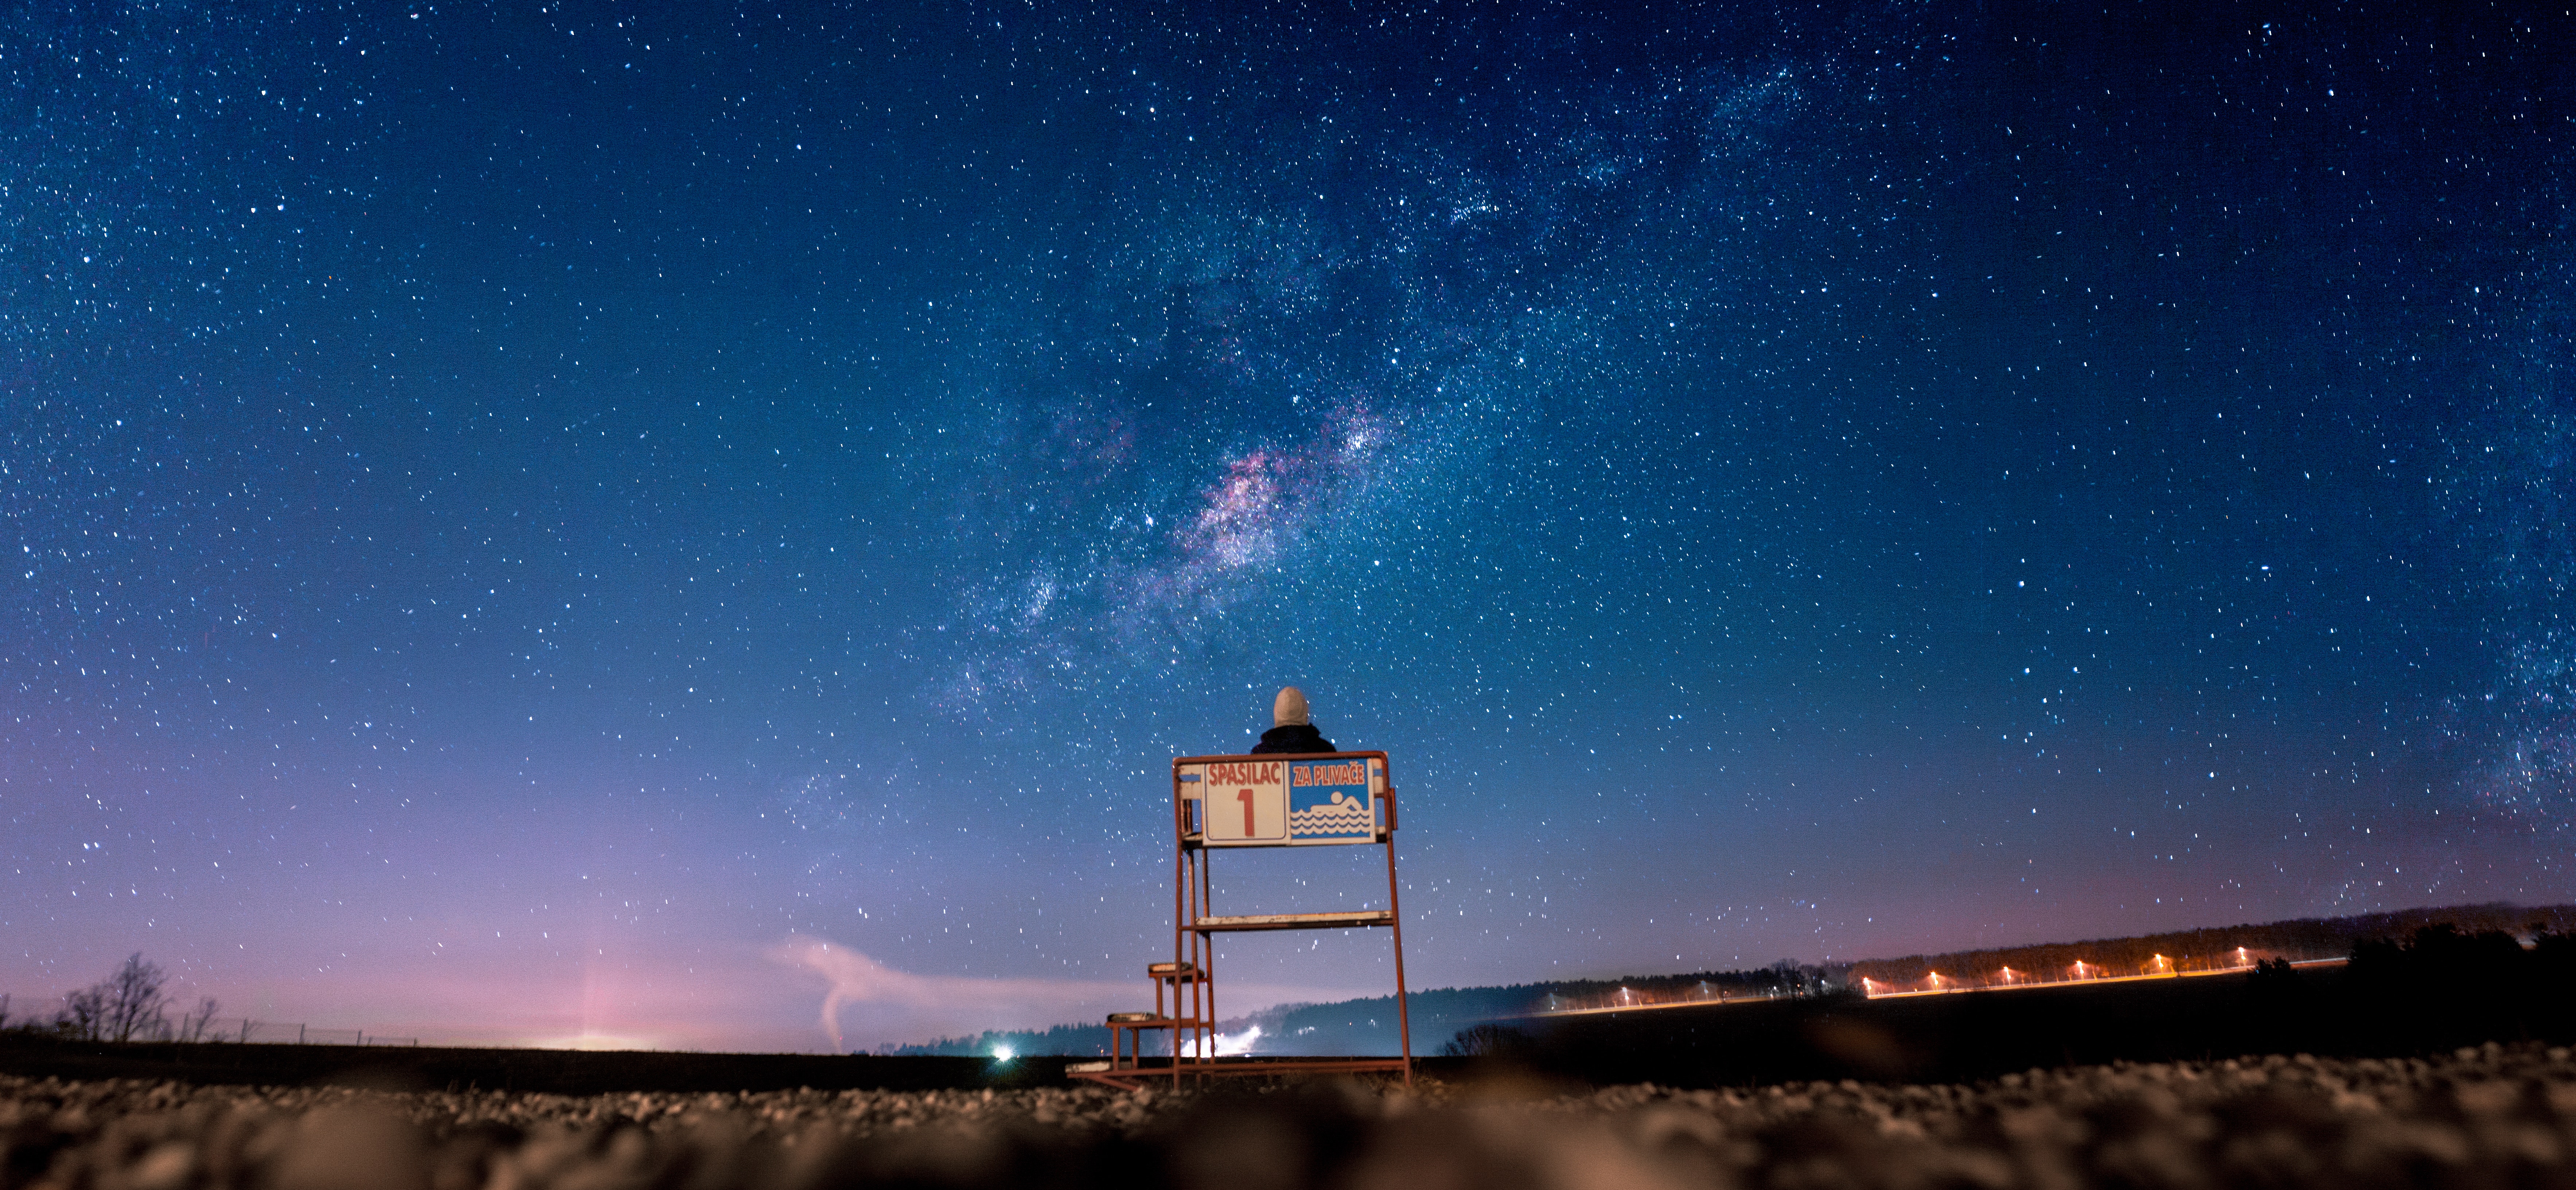
sky, night, light, cloud, atmosphere, tower, star, landscape, space, architecture, astronomical object, photography, astronomy, horizon, lighthouse, science, house, beacon